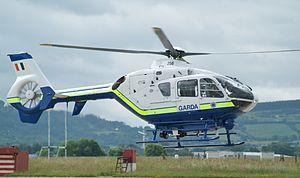
La Garda Air Support Unit est une unité de la Garda Síochána créée en 1997. La GASU fait partie de l'unité de soutien opérationnel, qui fournit une assistance spécialisée à l'ensemble du pays. L'unité de soutien opérationnel comprend également la Garda Water Unit, la Garda Dog Unit et la Garda Mounted Unit.